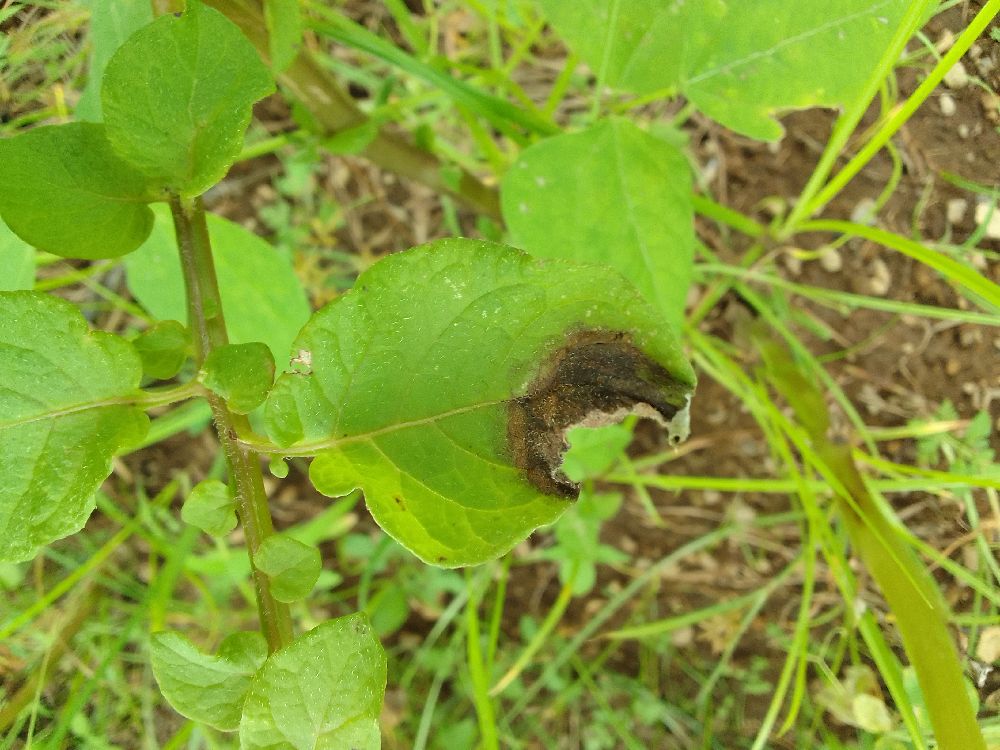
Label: Late blight